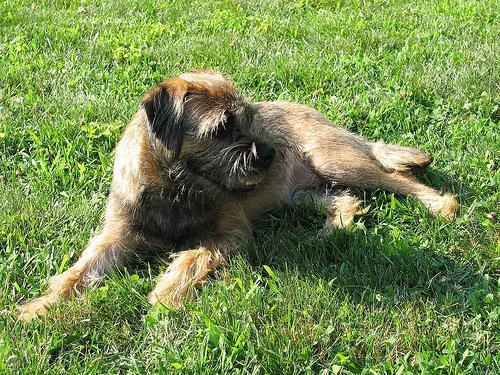
Border_terrier